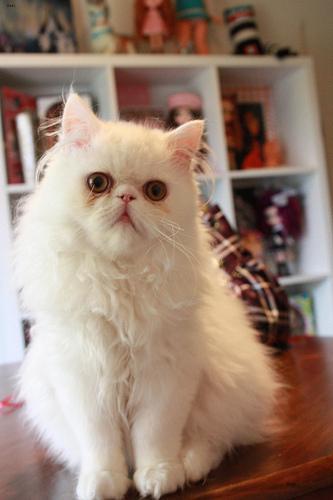
Persian